Westinghouse Interworks Railway

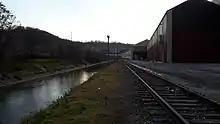
Remnants of the railway lie idle between Turtle Creek and the Keystone Commons in Turtle Creek, PA

The remaining portion of the railroad west of Wilmerding was never formally abandoned, and has been acquired by the Regional Industrial Development Corporation of Southwestern Pennsylvania (RIDC) who also purchased the old Westinghouse Electric plant adjacent to the rail, renaming it, "The Keystone Commons". Since this acquisition some limited rail activity has been observed at the southernmost section of The Commons in East Pittsburgh, where a locomotive from the adjoining Union Railroad has been occasionally spotted pushing deliveries. Farther north in the borough of Turtle Creek the remainder of the tracks appear to have fallen into prolonged disuse, as it was reported that no trains have traveled there since the 1980s.